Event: Nepal Earthquake
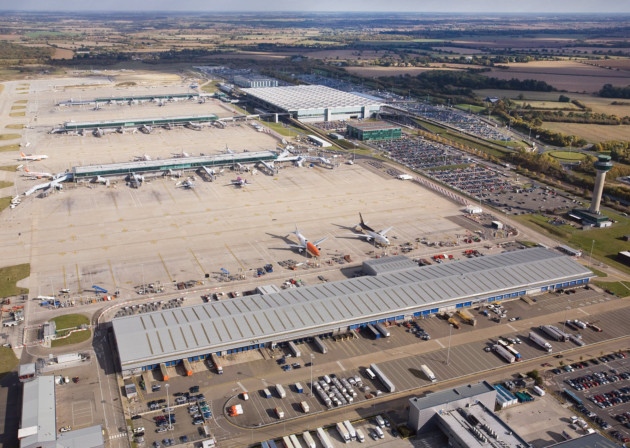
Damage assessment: no_damage